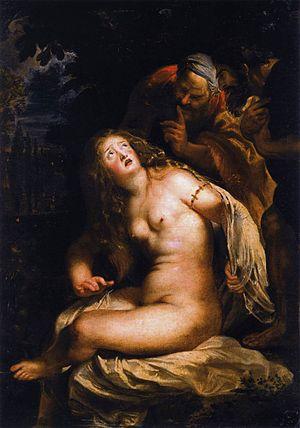
1607 est une année commune commençant un lundi.